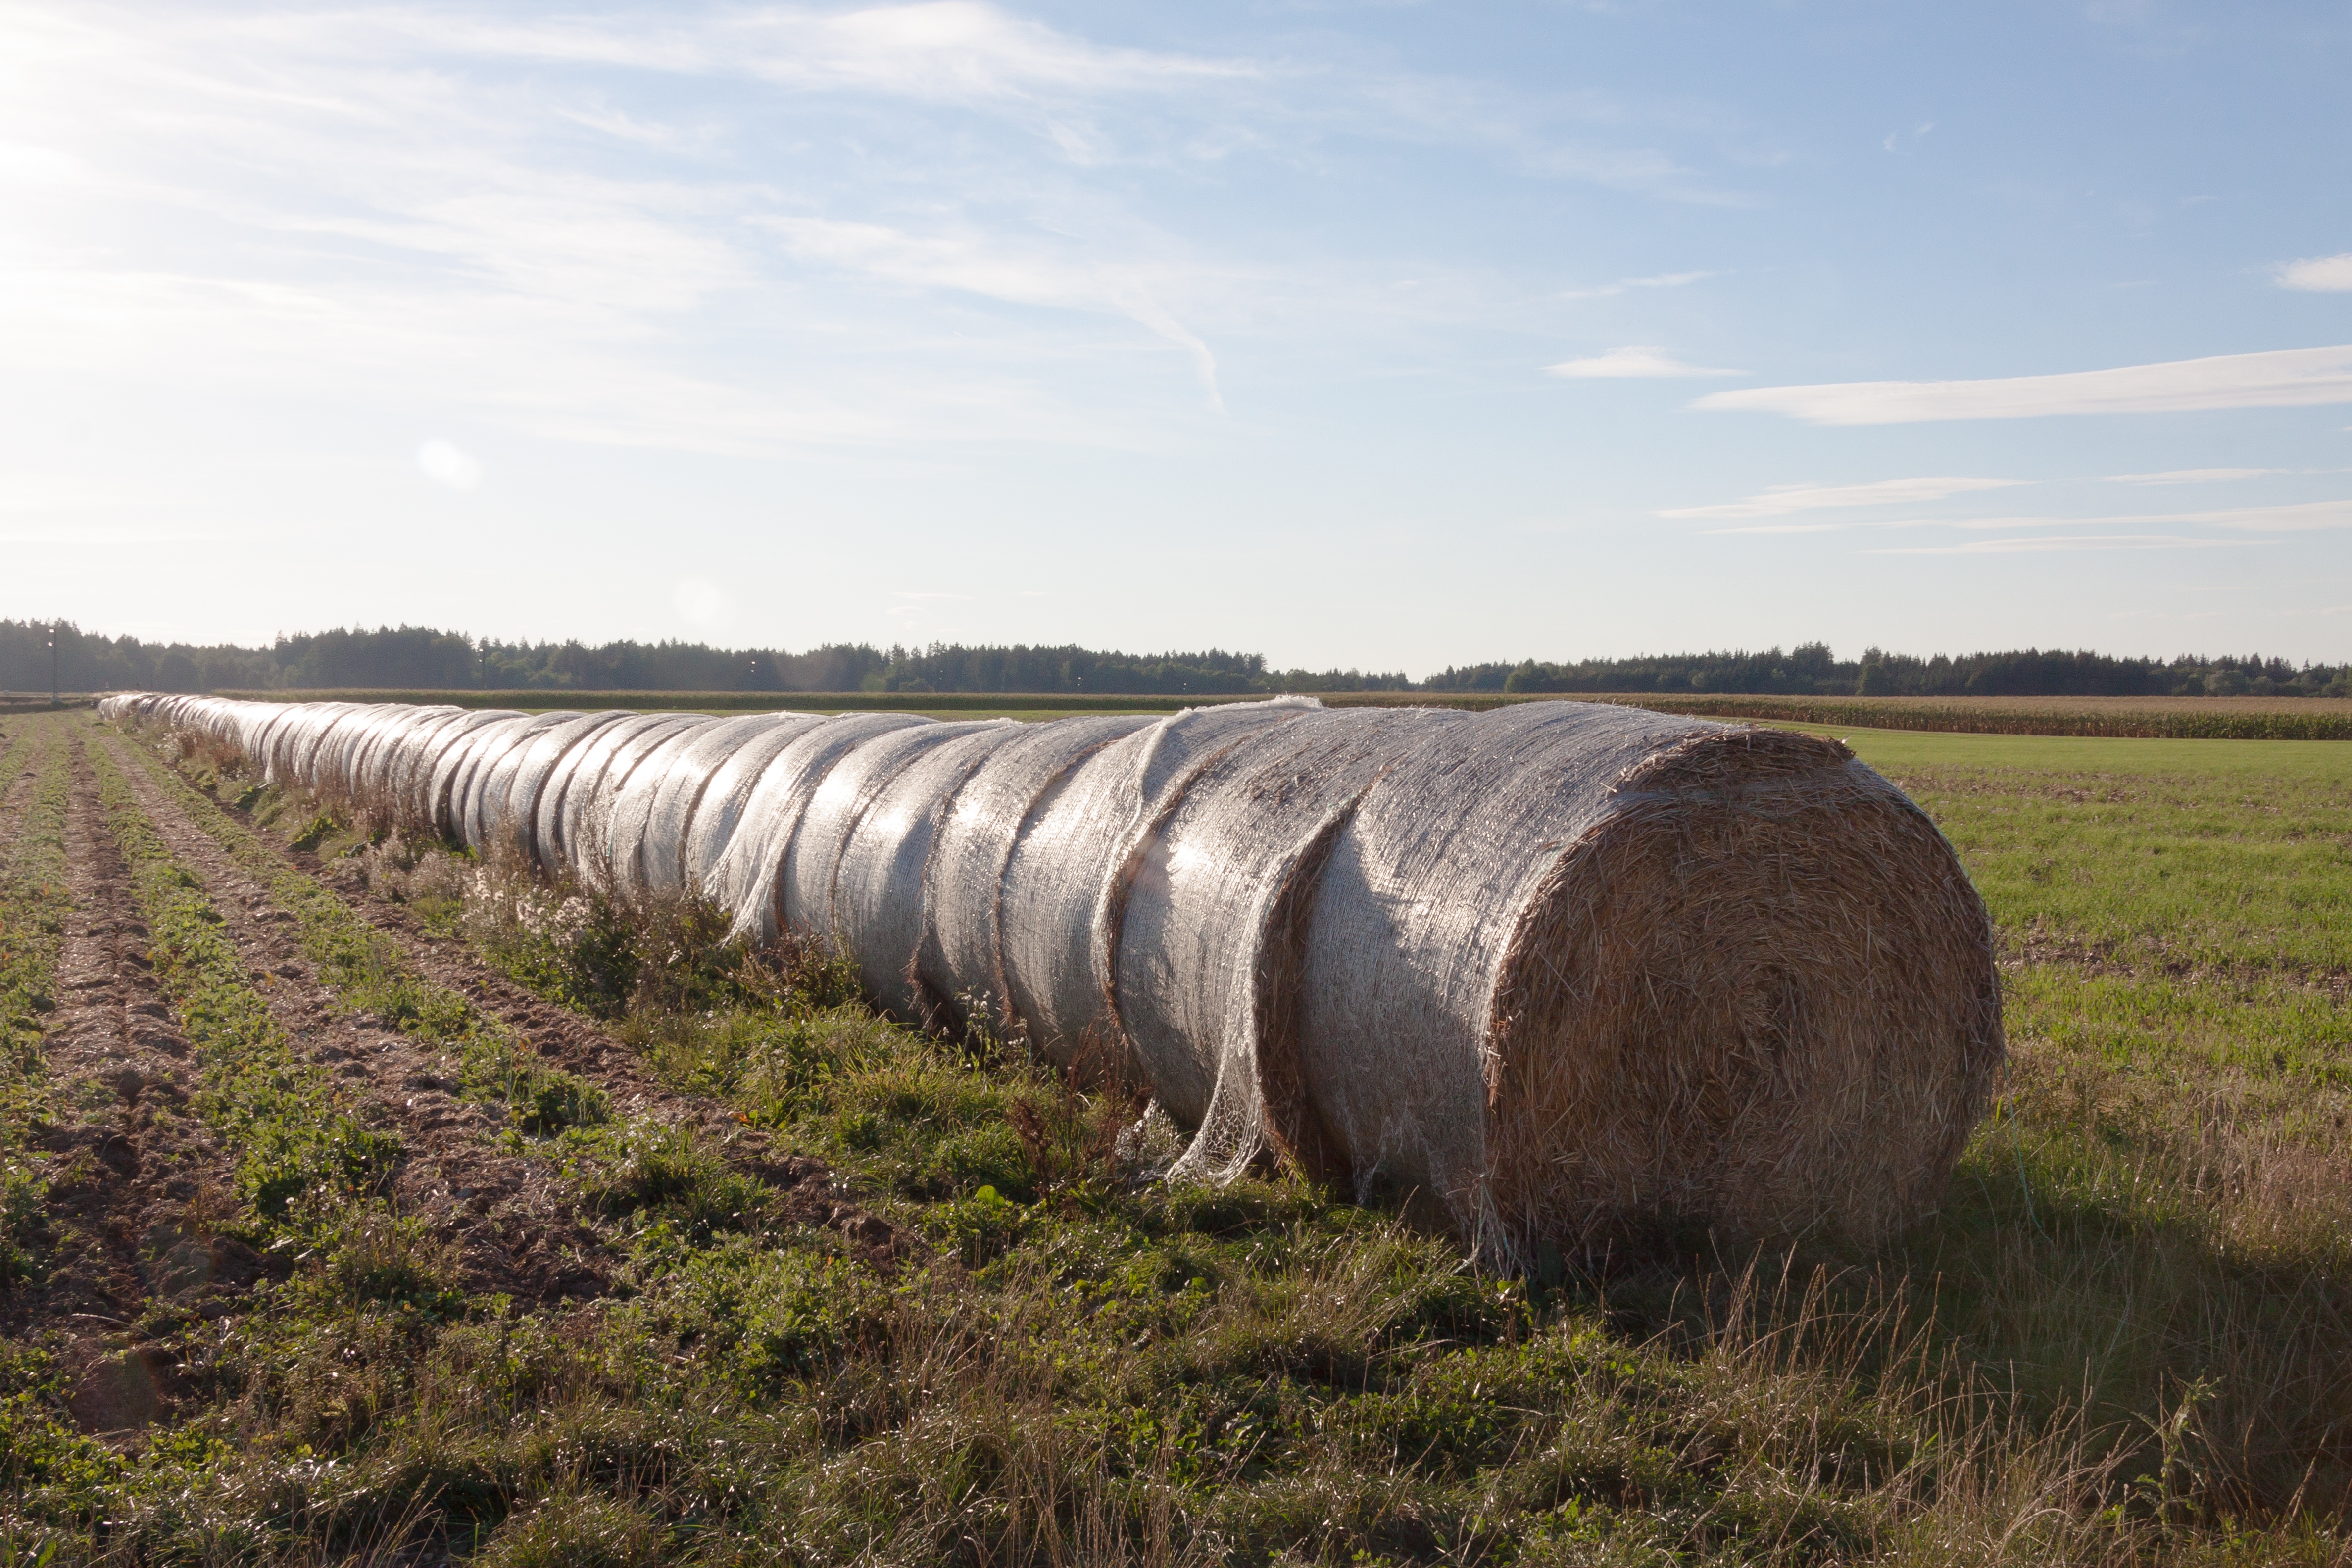
landscape, nature, sky, hay, bale, field, farm, prairie, summer, harvest, pasture, soil, agriculture, clouds, straw, stock, cereals, rolled, hay bales, round bales, back light, rural area, wrapped up, straw harvest, grass family